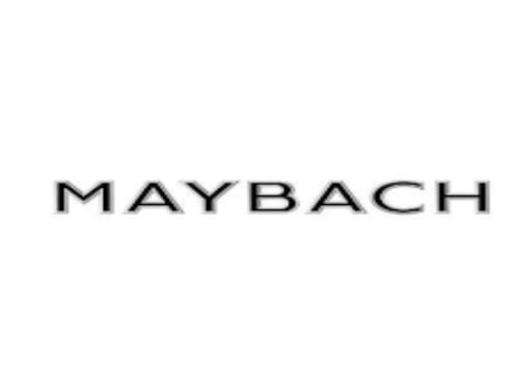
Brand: maybach-1
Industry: Transportation